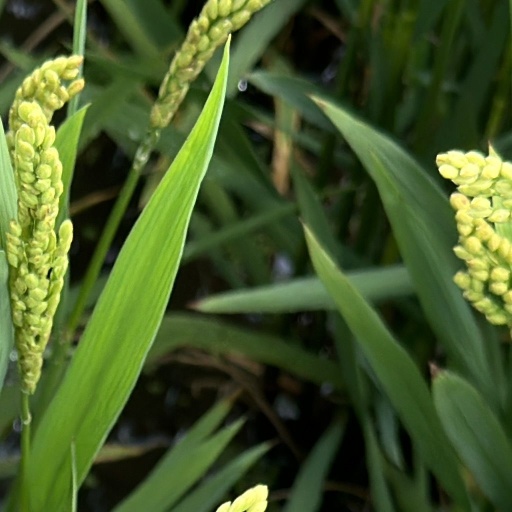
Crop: rice